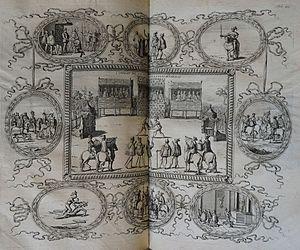
extrait du livre de Vulson ː ""le théâtre d'honneur...""."
Marc de Vulson, sieur de La Colombière, est un héraldiste français. Selon Alphonse Feillet, "il peut être regardé comme le véritable créateur de la science héraldique".